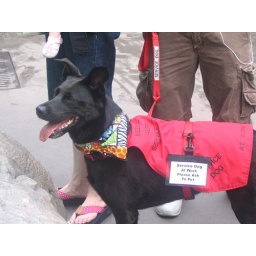
Spotted at the panda window...this pretty dog and Tai the panda cub were very interested in each other...